John Dolphin

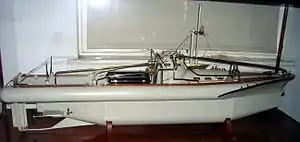
Model of a Welfreighter Mark III

Dolphin took personal charge of the secret project to develop a miniature submarine, which was code-named the "Wellfreighter", developed during World War II by the British Special Operations Executive. Classified Top Secret for over 50 years, it is only in recent times that Government files detailing the existence of this project have been made available for historical research. The Welfreighter was intended to provide landing and supply of secret agents behind enemy lines, as well as use for gathering of coastal intelligence and carrying Special Forces personnel on sabotage operations and the deployment of mines in enemy harbours. A sea trials unit called Station IXa was set up at Goodwick near Fishguard in West Wales, where the prototypes were tested. In 1944 several were sent to Australia for tropical testing.